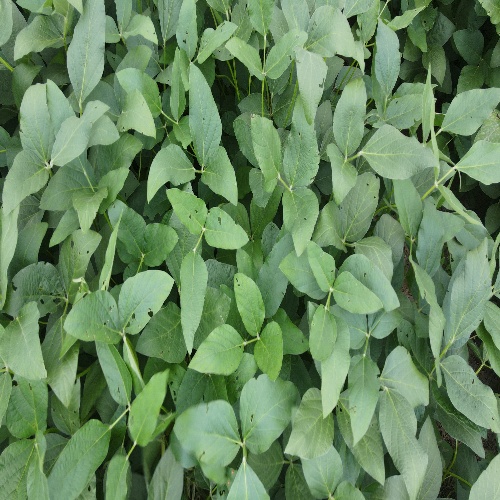
Label: Caterpillar